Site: brandenburg
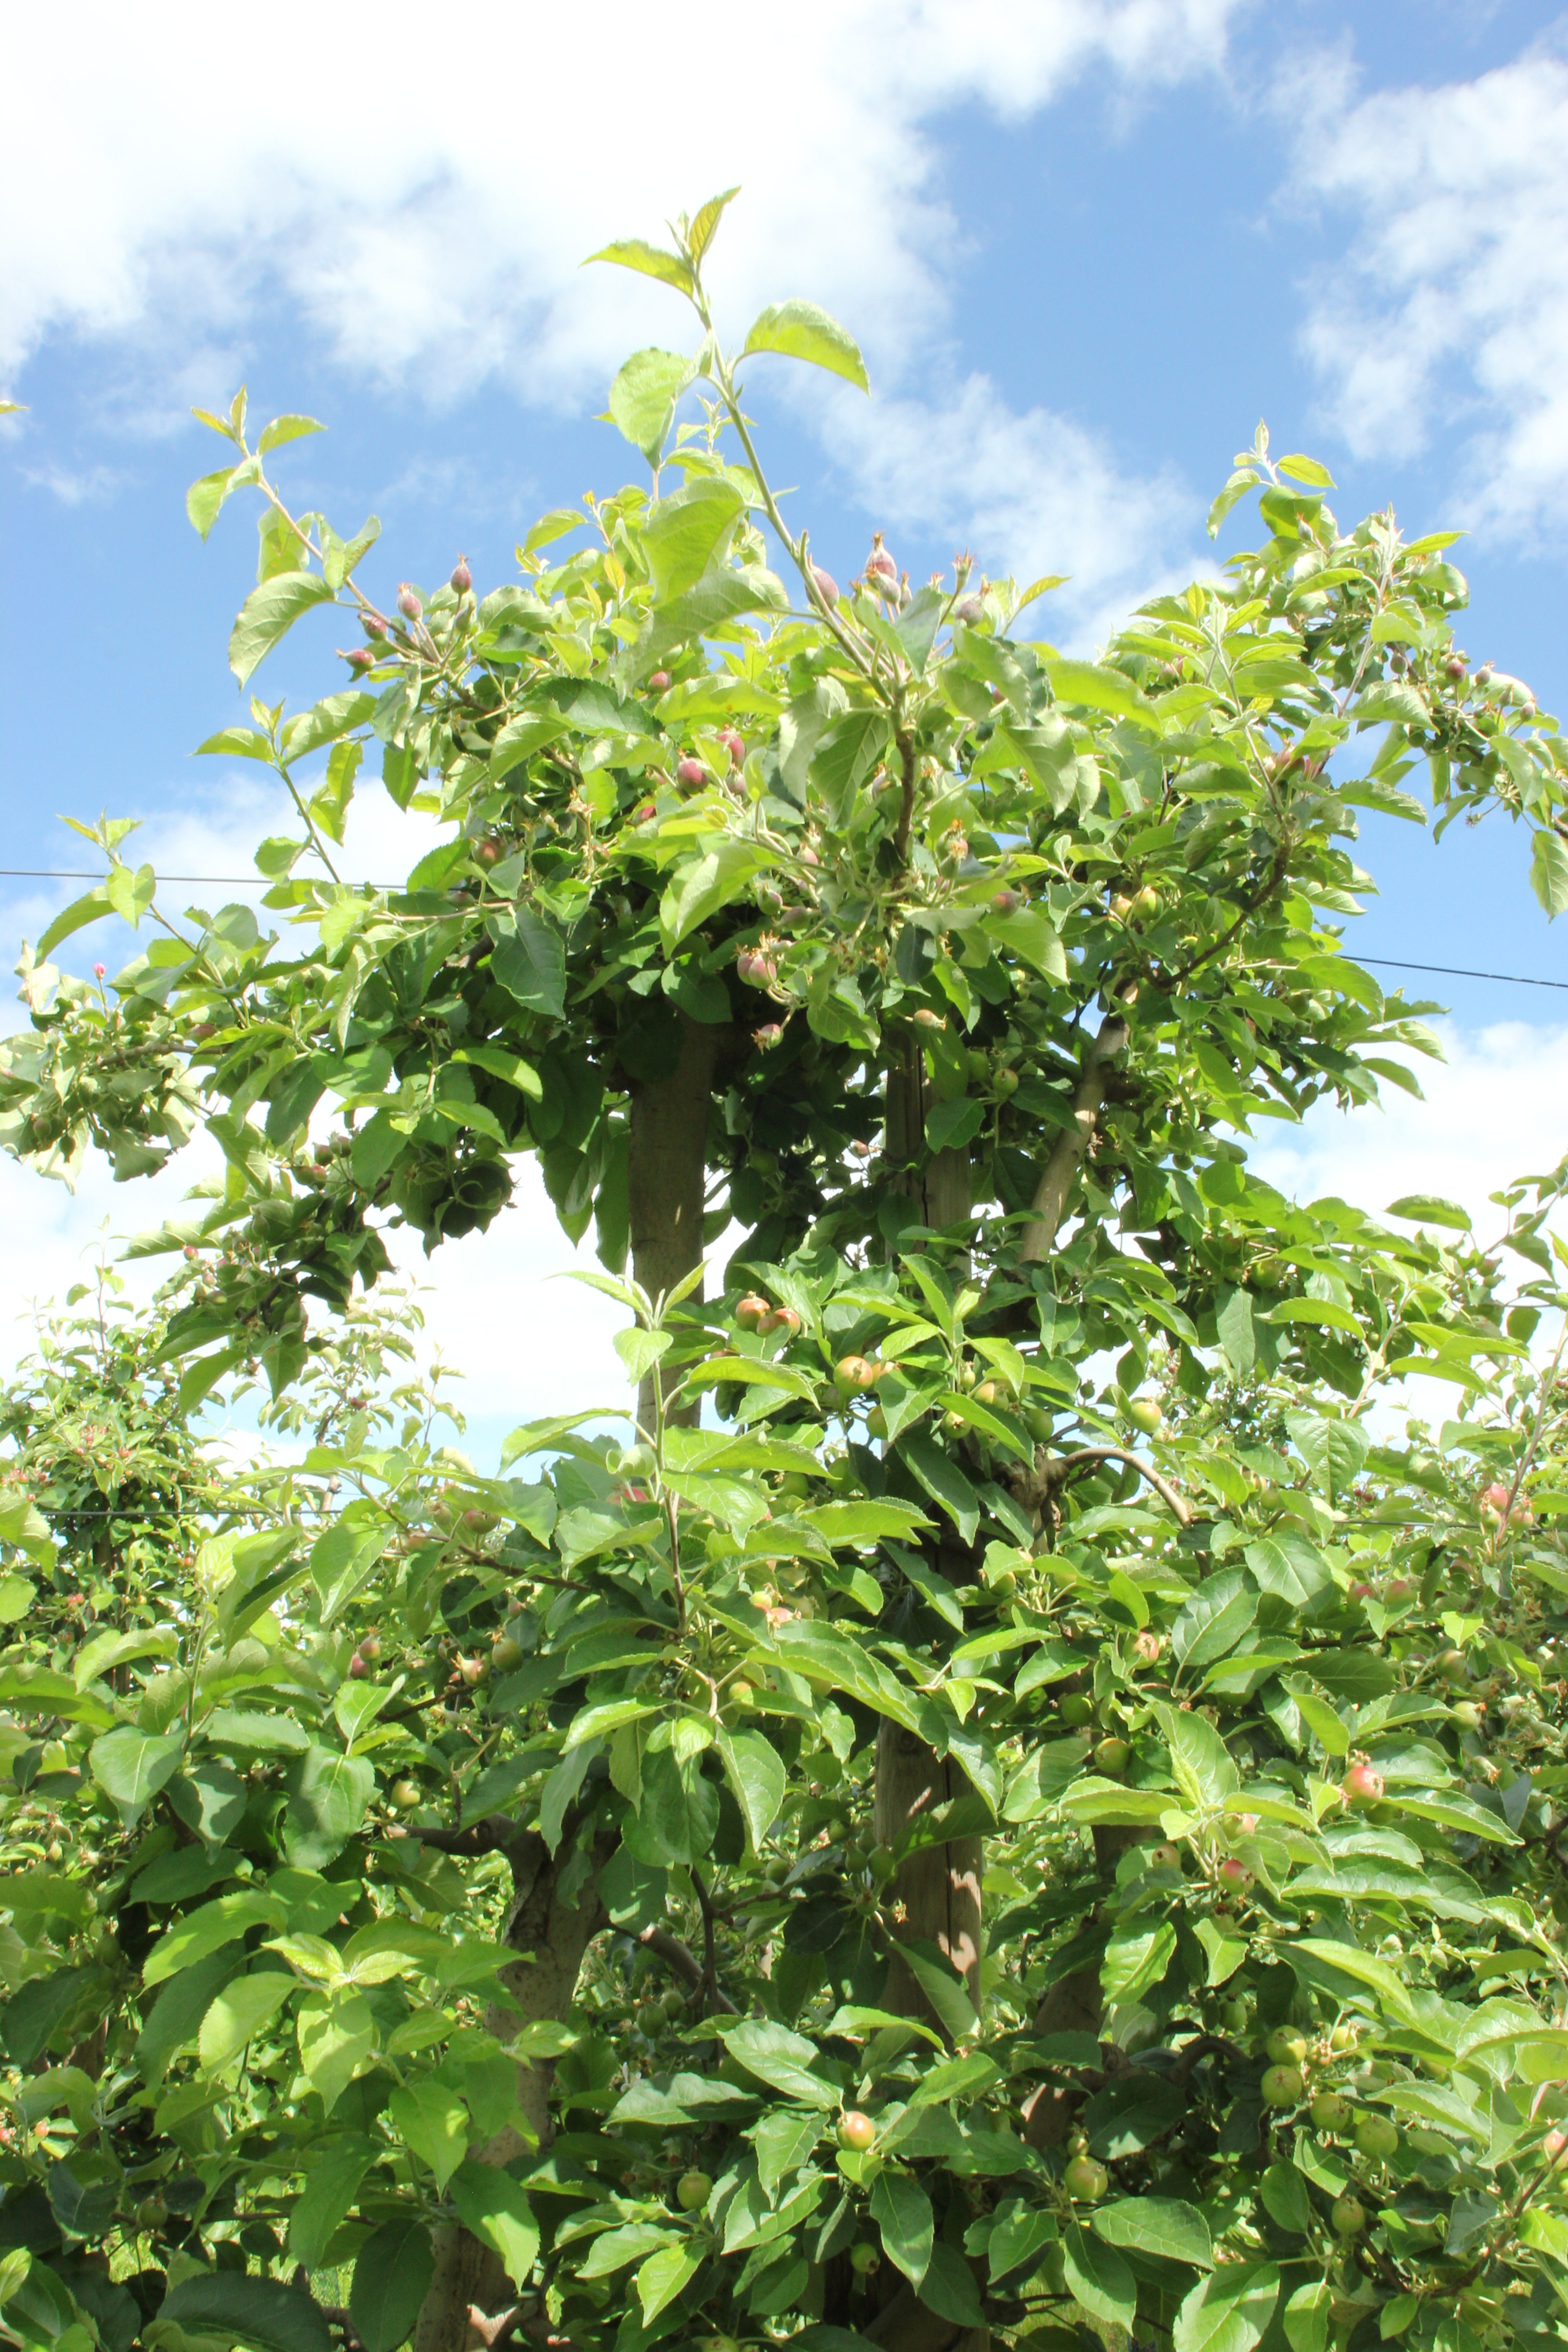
Growth stage (BBCH 72): Development of fruit